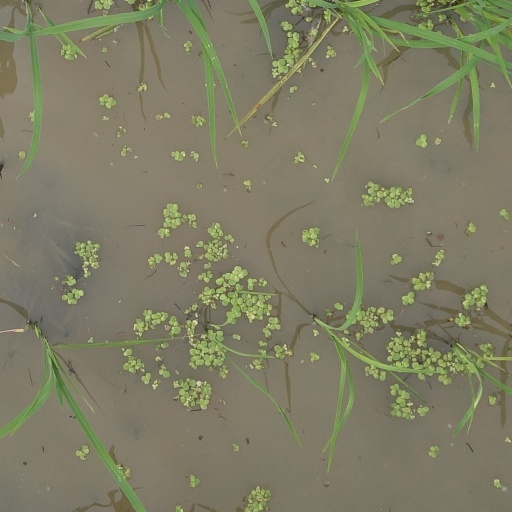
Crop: rice